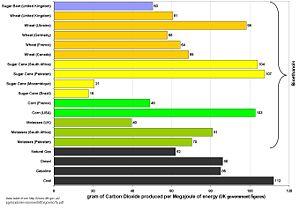
L'occupation du sol désigne pour la FAO « la couverture physique de la surface des terres émergées » et donc le type d'usage fait des terres par l'Homme. La mosaïque paysagère est cartographiée en identifiant les types homogènes de milieux.